2007 New Zealand Warriors season

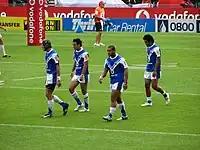
Auckland Lions Premier League players during at match against St George Illawarra

Senior players who were not required for the first team played with the Auckland Lions in the NSWRL Premier League. Graeme Norton coached the side which finished in tenth spot (out of thirteen), just two wins outside of the top eight.